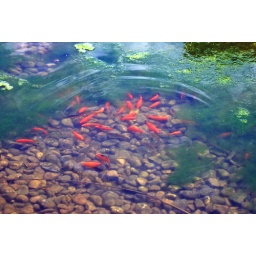
Various photographs of flora and fauna in the park, taken by myself and my son Kevin using my Nikon D60